Prague Spring

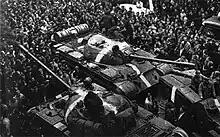
Soviet tanks in Prague, August 1968

Initial reaction within the Communist Bloc was mixed. Hungary's János Kádár was highly supportive of Dubček's appointment in January, but Leonid Brezhnev and the hardliners grew concerned about the reforms, which they feared might weaken the position of the Bloc in the Cold War.